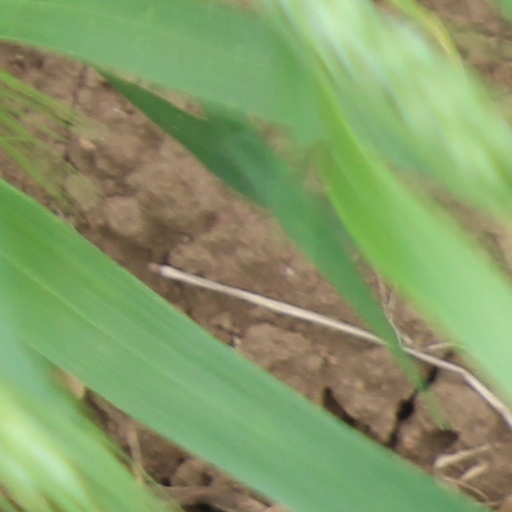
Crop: wheat